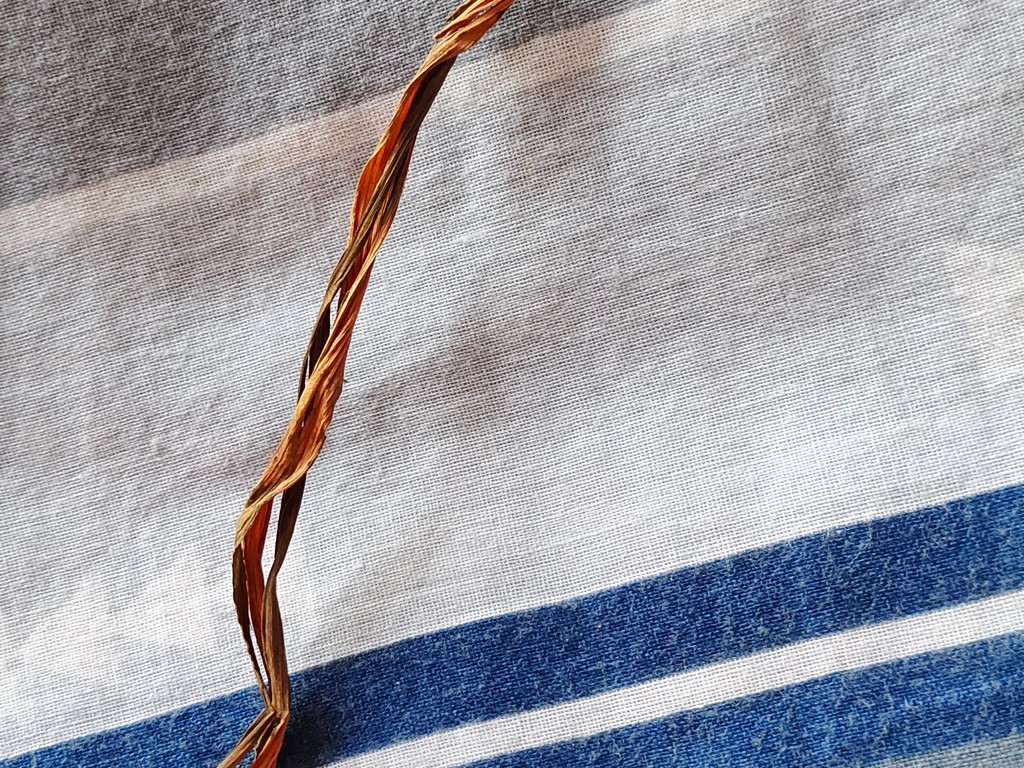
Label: Dried